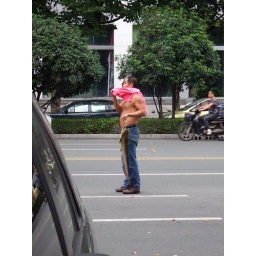
Selling a freshly caught fish in the street